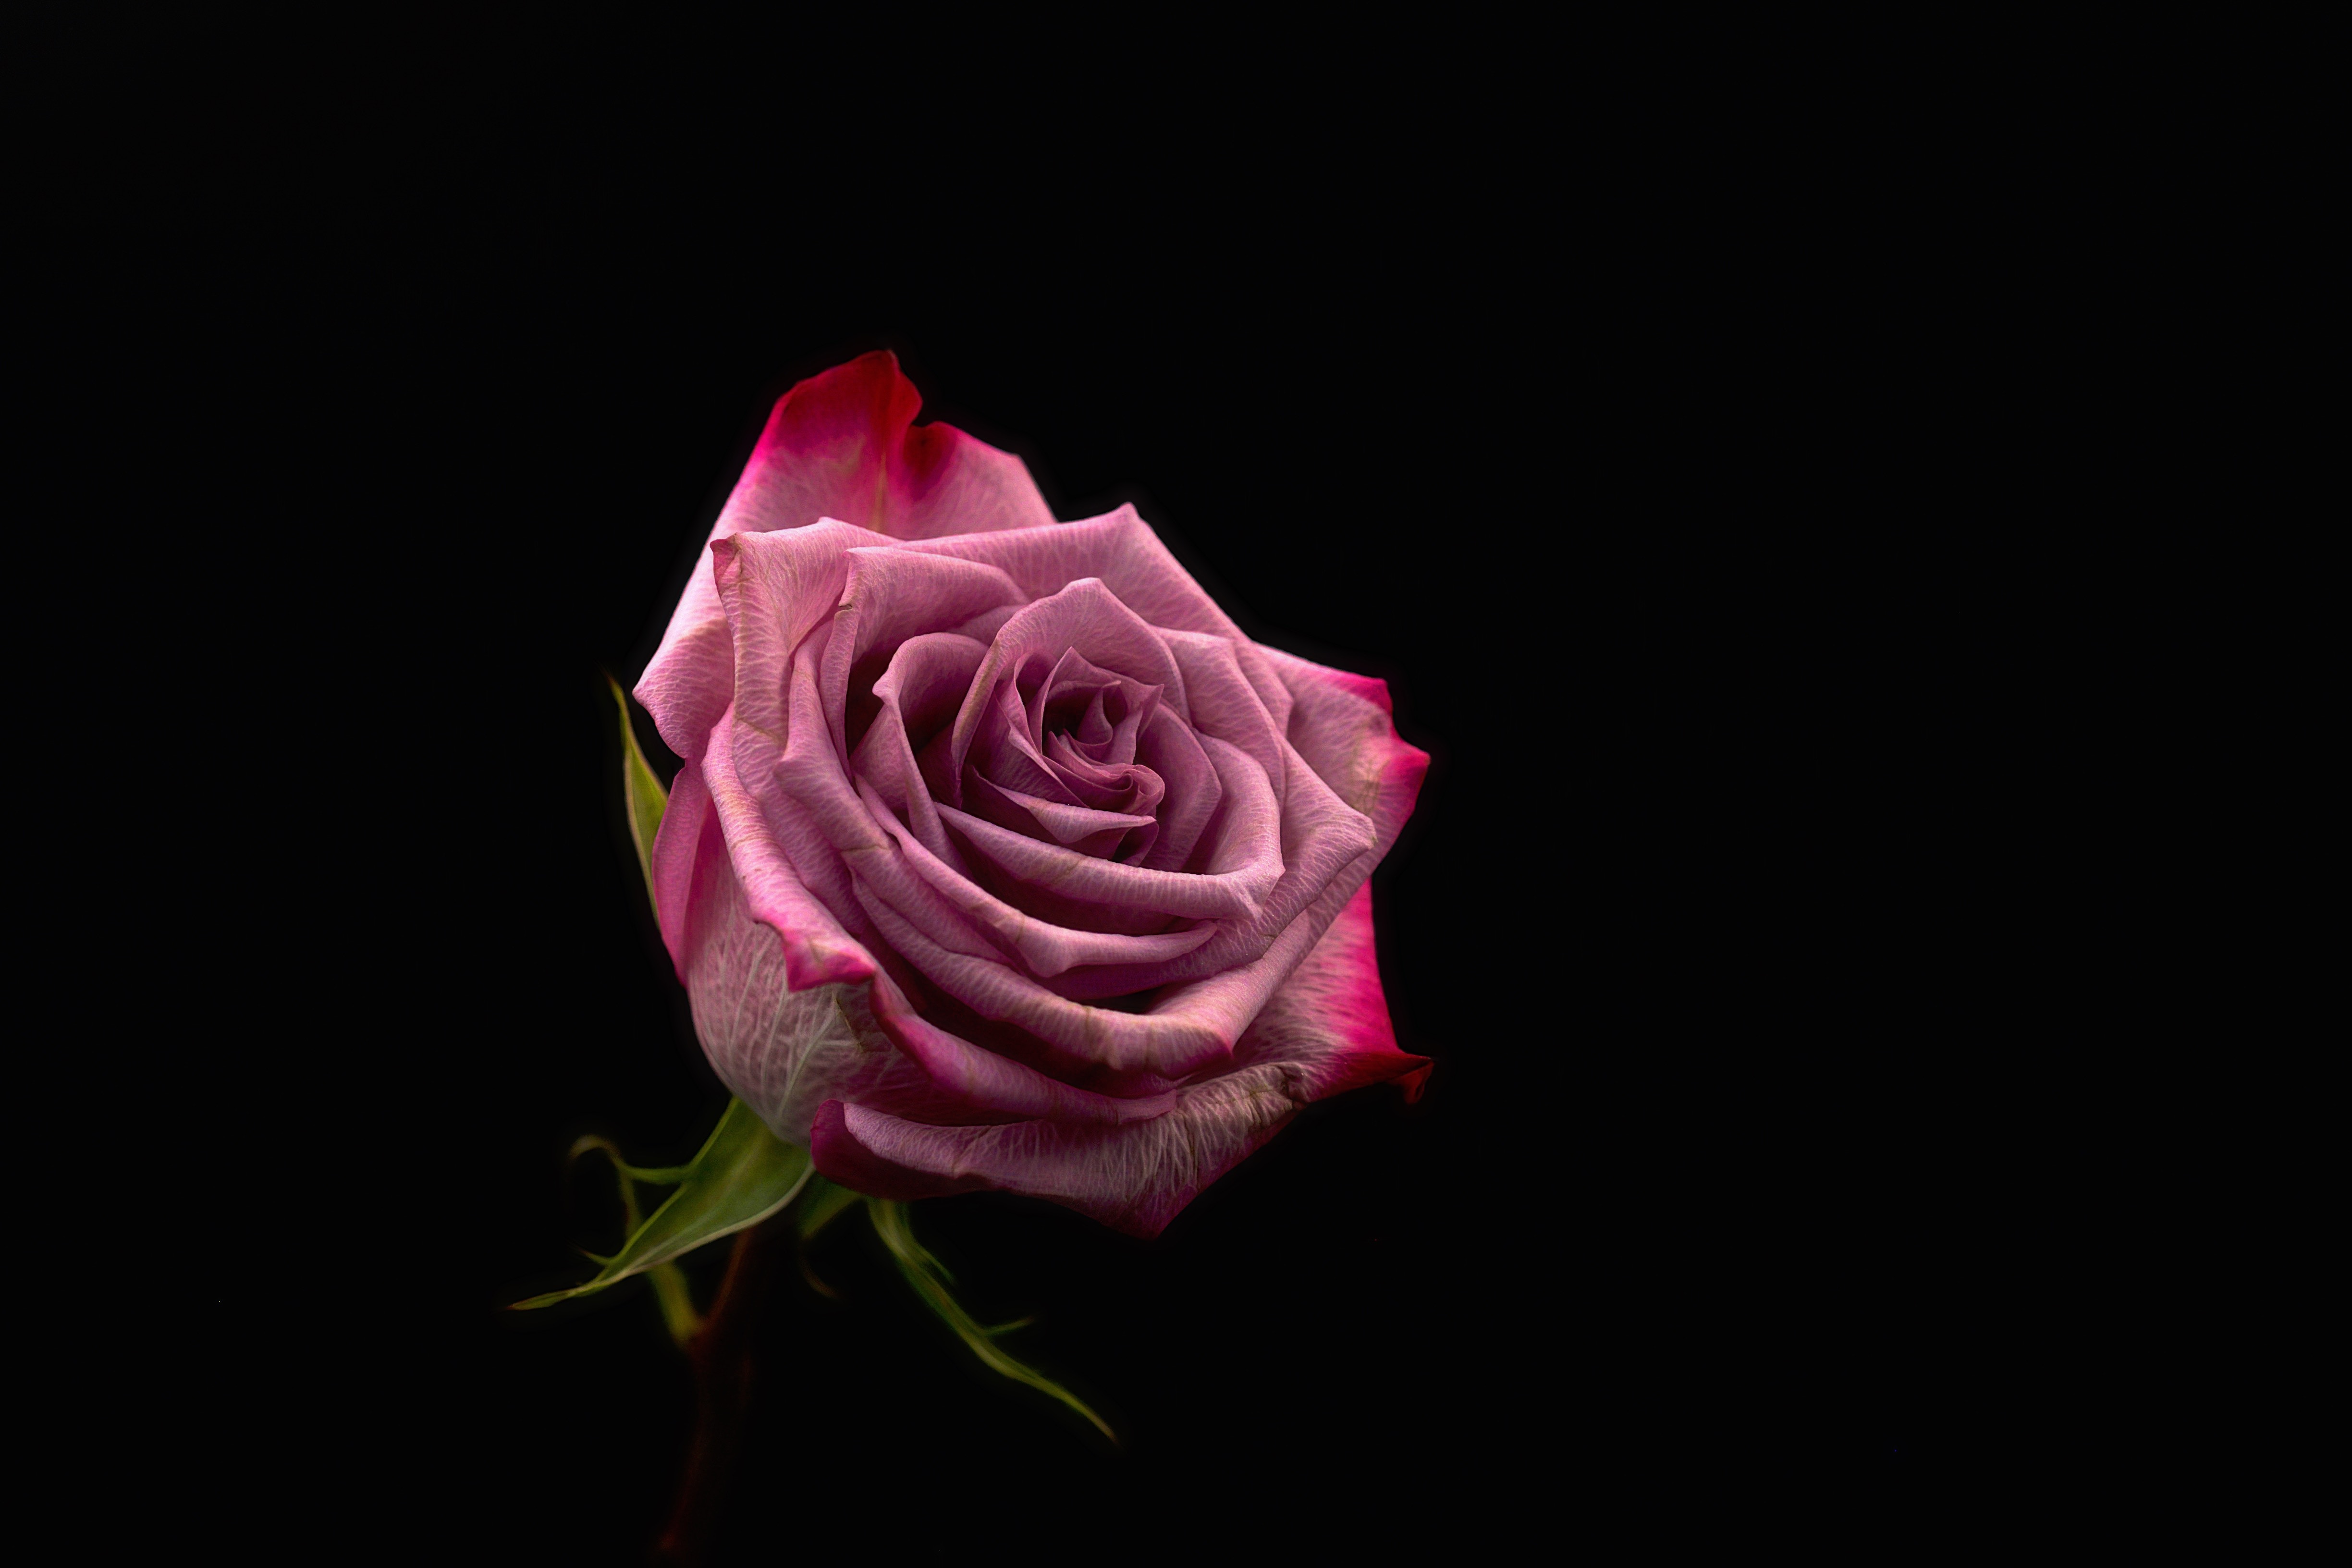
plant, flower, petal, rose, darkness, pink, flora, close up, magenta, bud, macro photography, flowering plant, garden roses, rose family, still life photography, china rose, plant stem, computer wallpaper, rosa centifolia, rose order